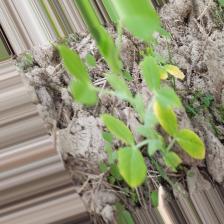
Label: Lentil Rust